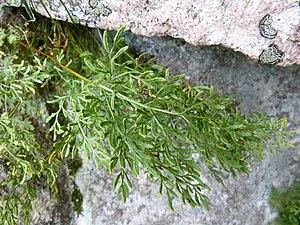
Allosore crépu (Cryptogramma crispa) dans le massif des Vosges.